Irupatham Noottandu

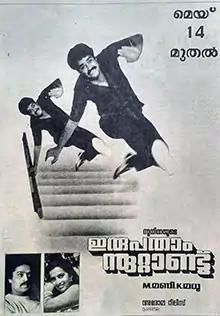
Theatrical release poster

Irupatham Noottandu is a 1987 Indian Malayalam-language action thriller film directed by K. Madhu, written by S. N. Swamy and produced by M. Mani. It stars Mohanlal, Suresh Gopi, and Ambika. The film's music was composed by Shyam. In the film, Sagar alias Jacky, a maverick youth, runs a gold smuggling racket with Sekharankutty, the son of the Chief Minister Inchakadu Ramakrishna Pillai. Jacky and Sekharankutty's relationship stains after Sekharankutty brings narcotics into the business.